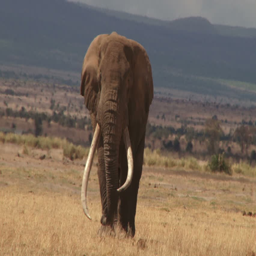
two of the largest elephants in the wild